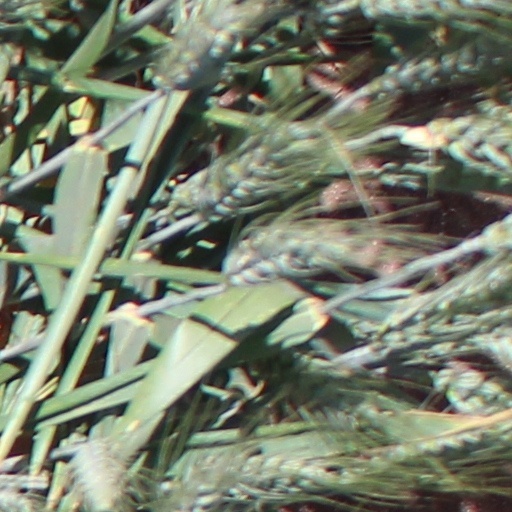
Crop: wheat